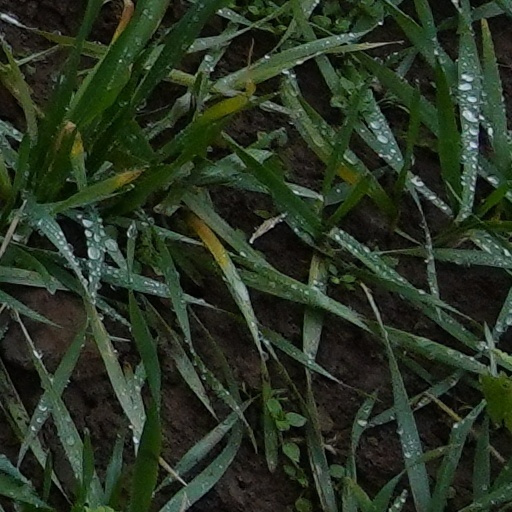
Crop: wheat